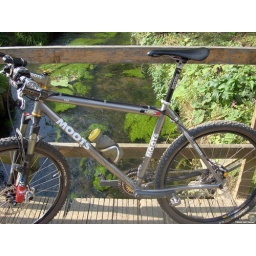
Crystal clear water in the Doode Beemde